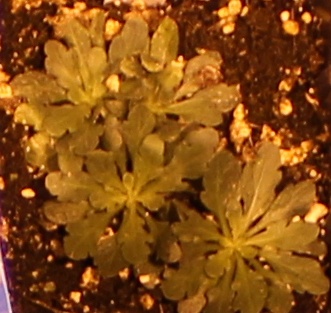
Label: Horseweed